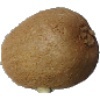
Label: kiwi